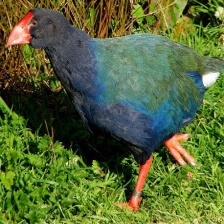
Species: TAKAHE
Scientific name: PORPHYRIO HOCHSTETTERI
ImageNet parent category: european_gallinule